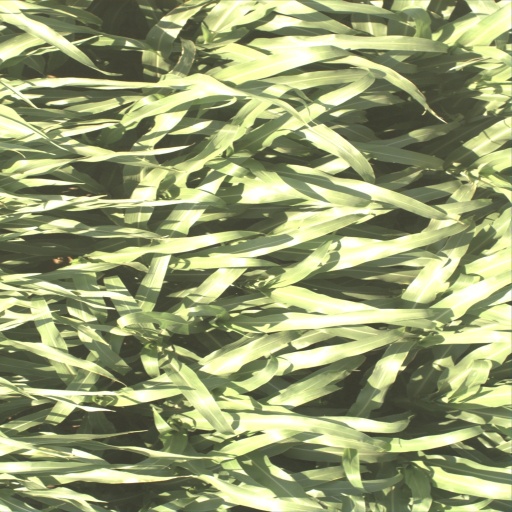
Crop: sorghum